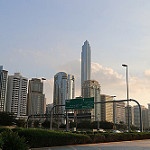
Scene: Outdoor